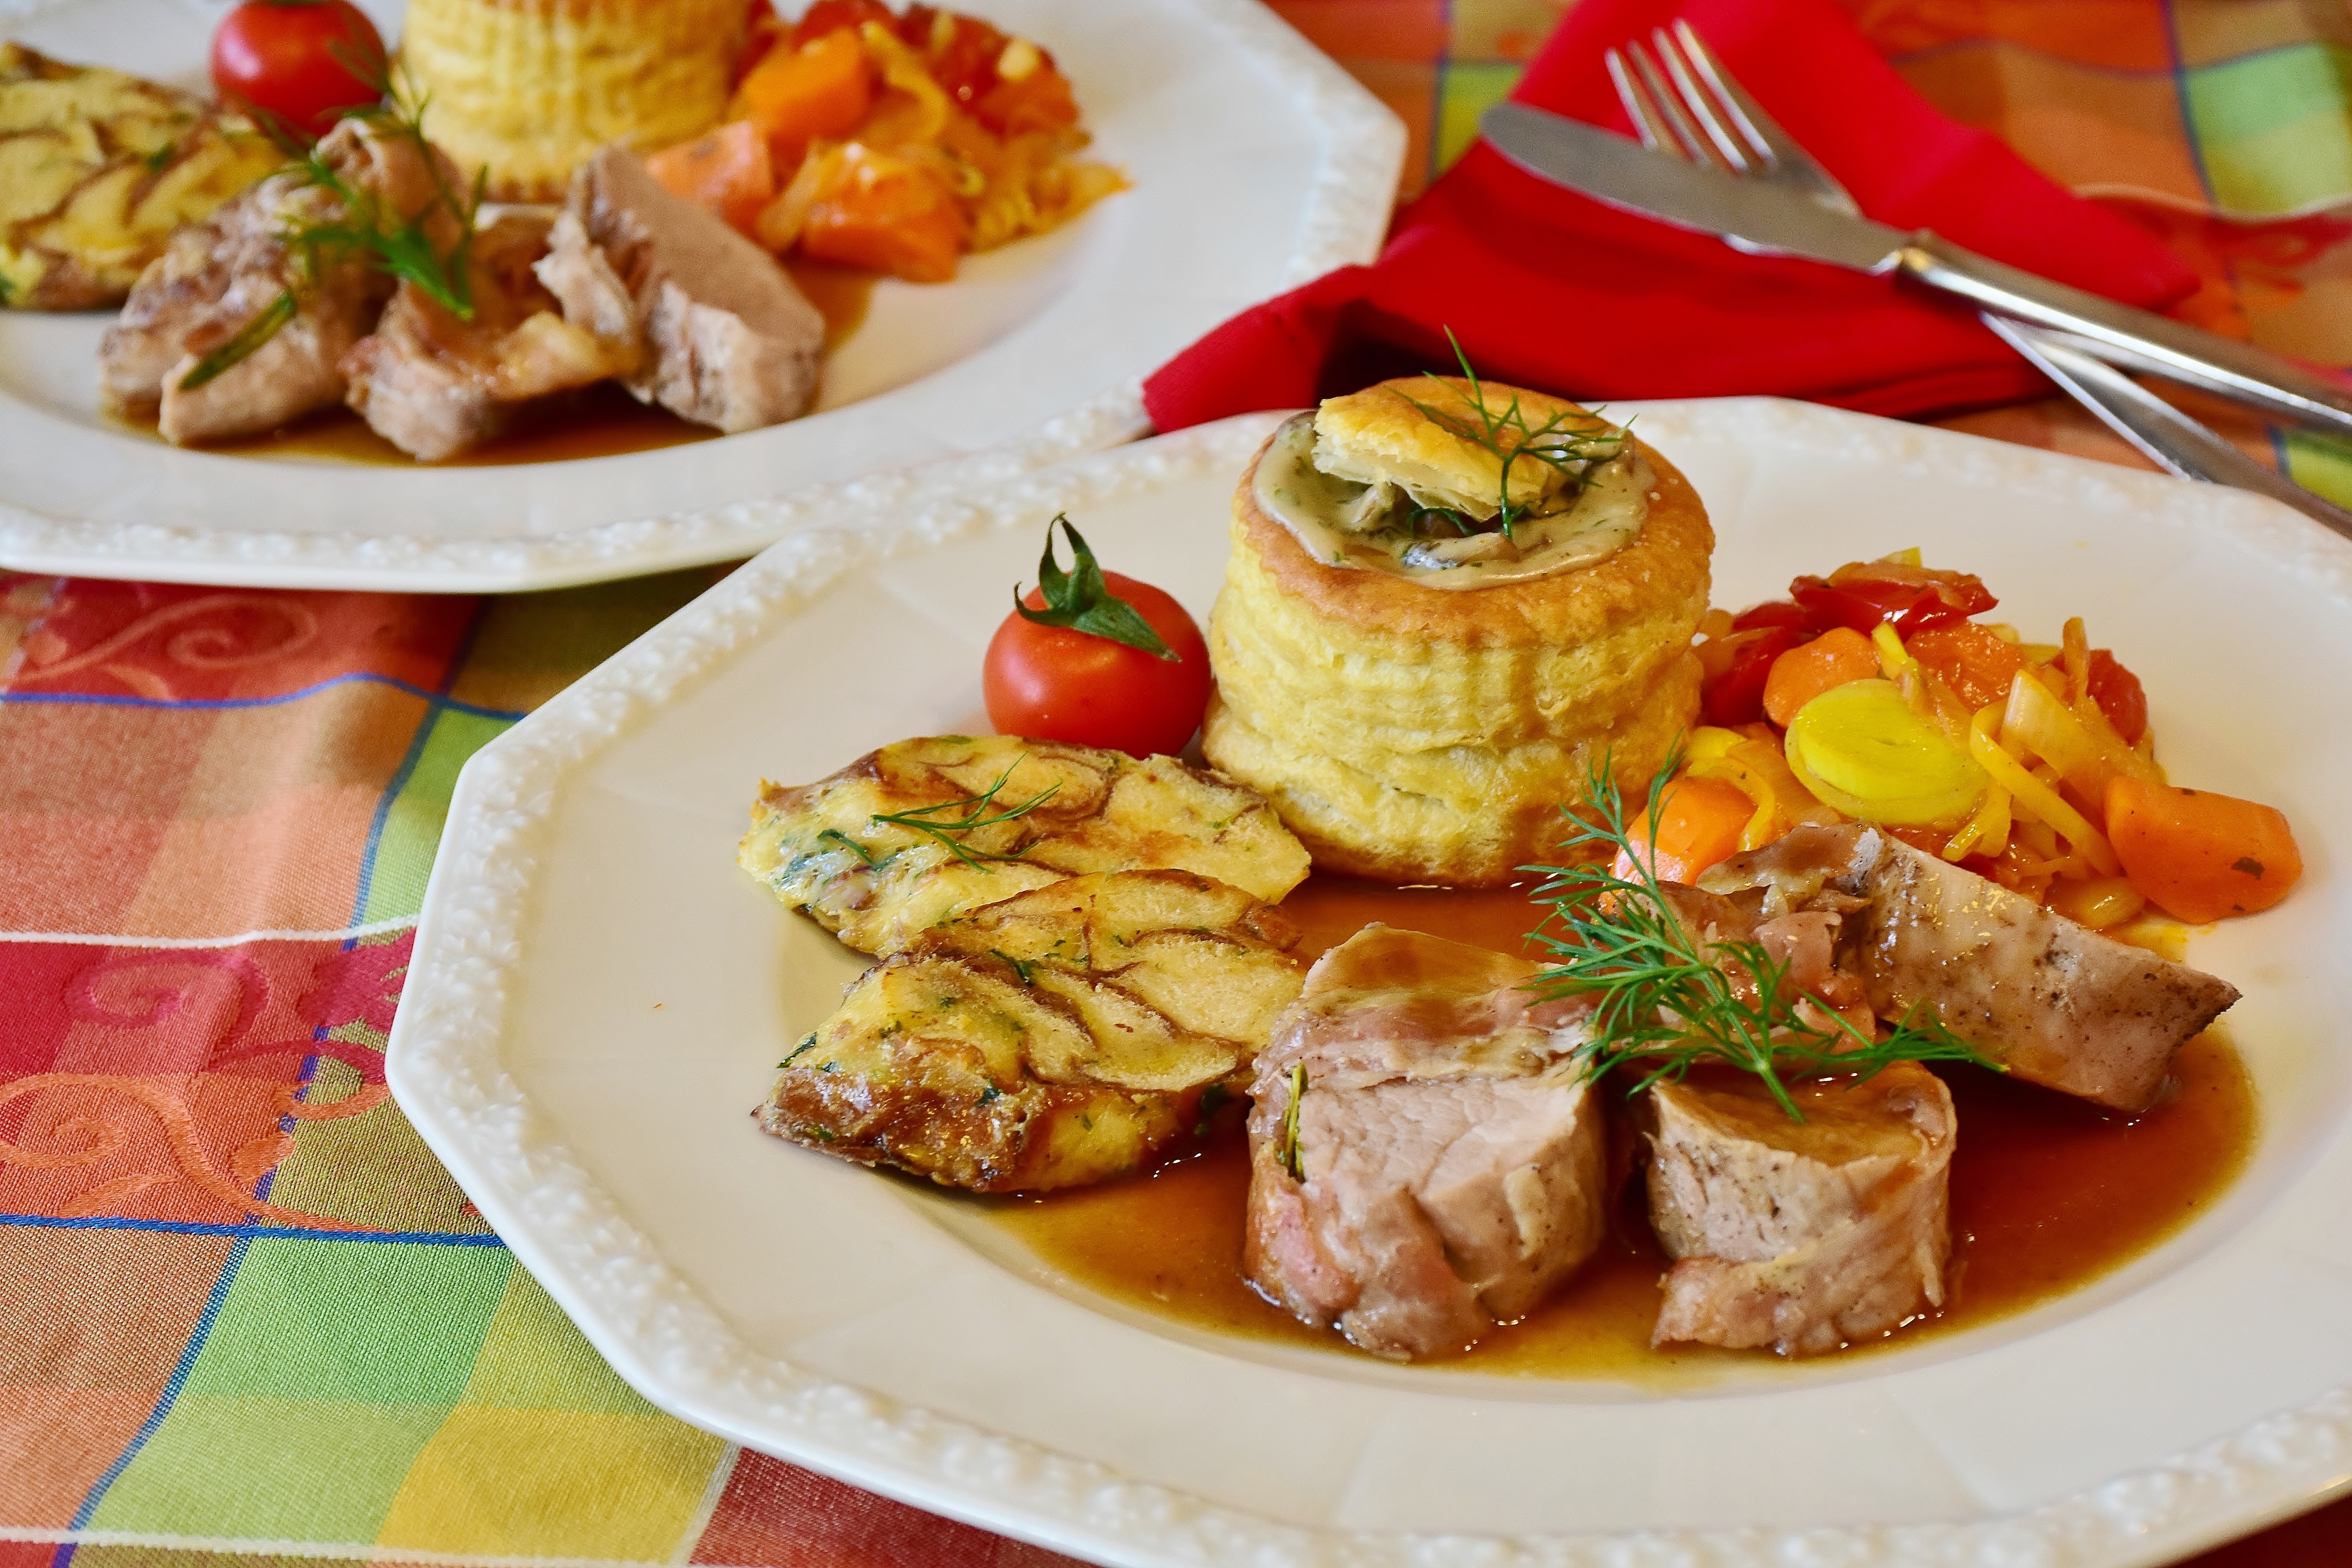
dish, meal, food, produce, vegetable, kitchen, breakfast, eat, meat, pork, cuisine, cook, cooked, vegetables, mushrooms, court, pig, vegetarian food, edible, filled, fillet, puff pastry, hors d oeuvre, fillet piece, pate, pork tenderloin, garnish sauce